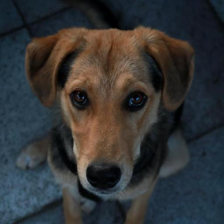
Label: animals